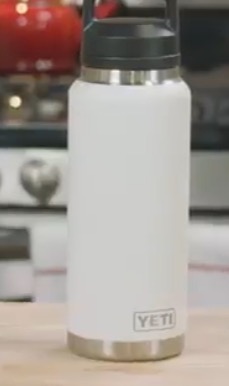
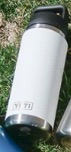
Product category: misc
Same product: yes